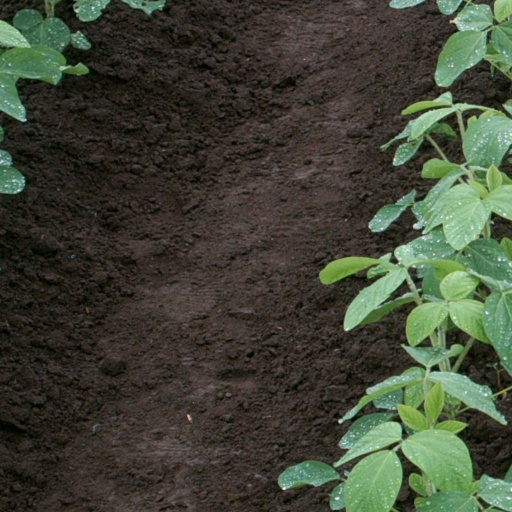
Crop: soybean